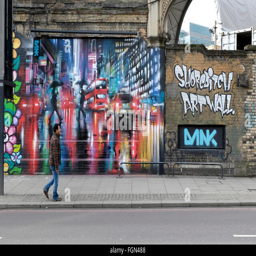
a man walks past a painting on a wall